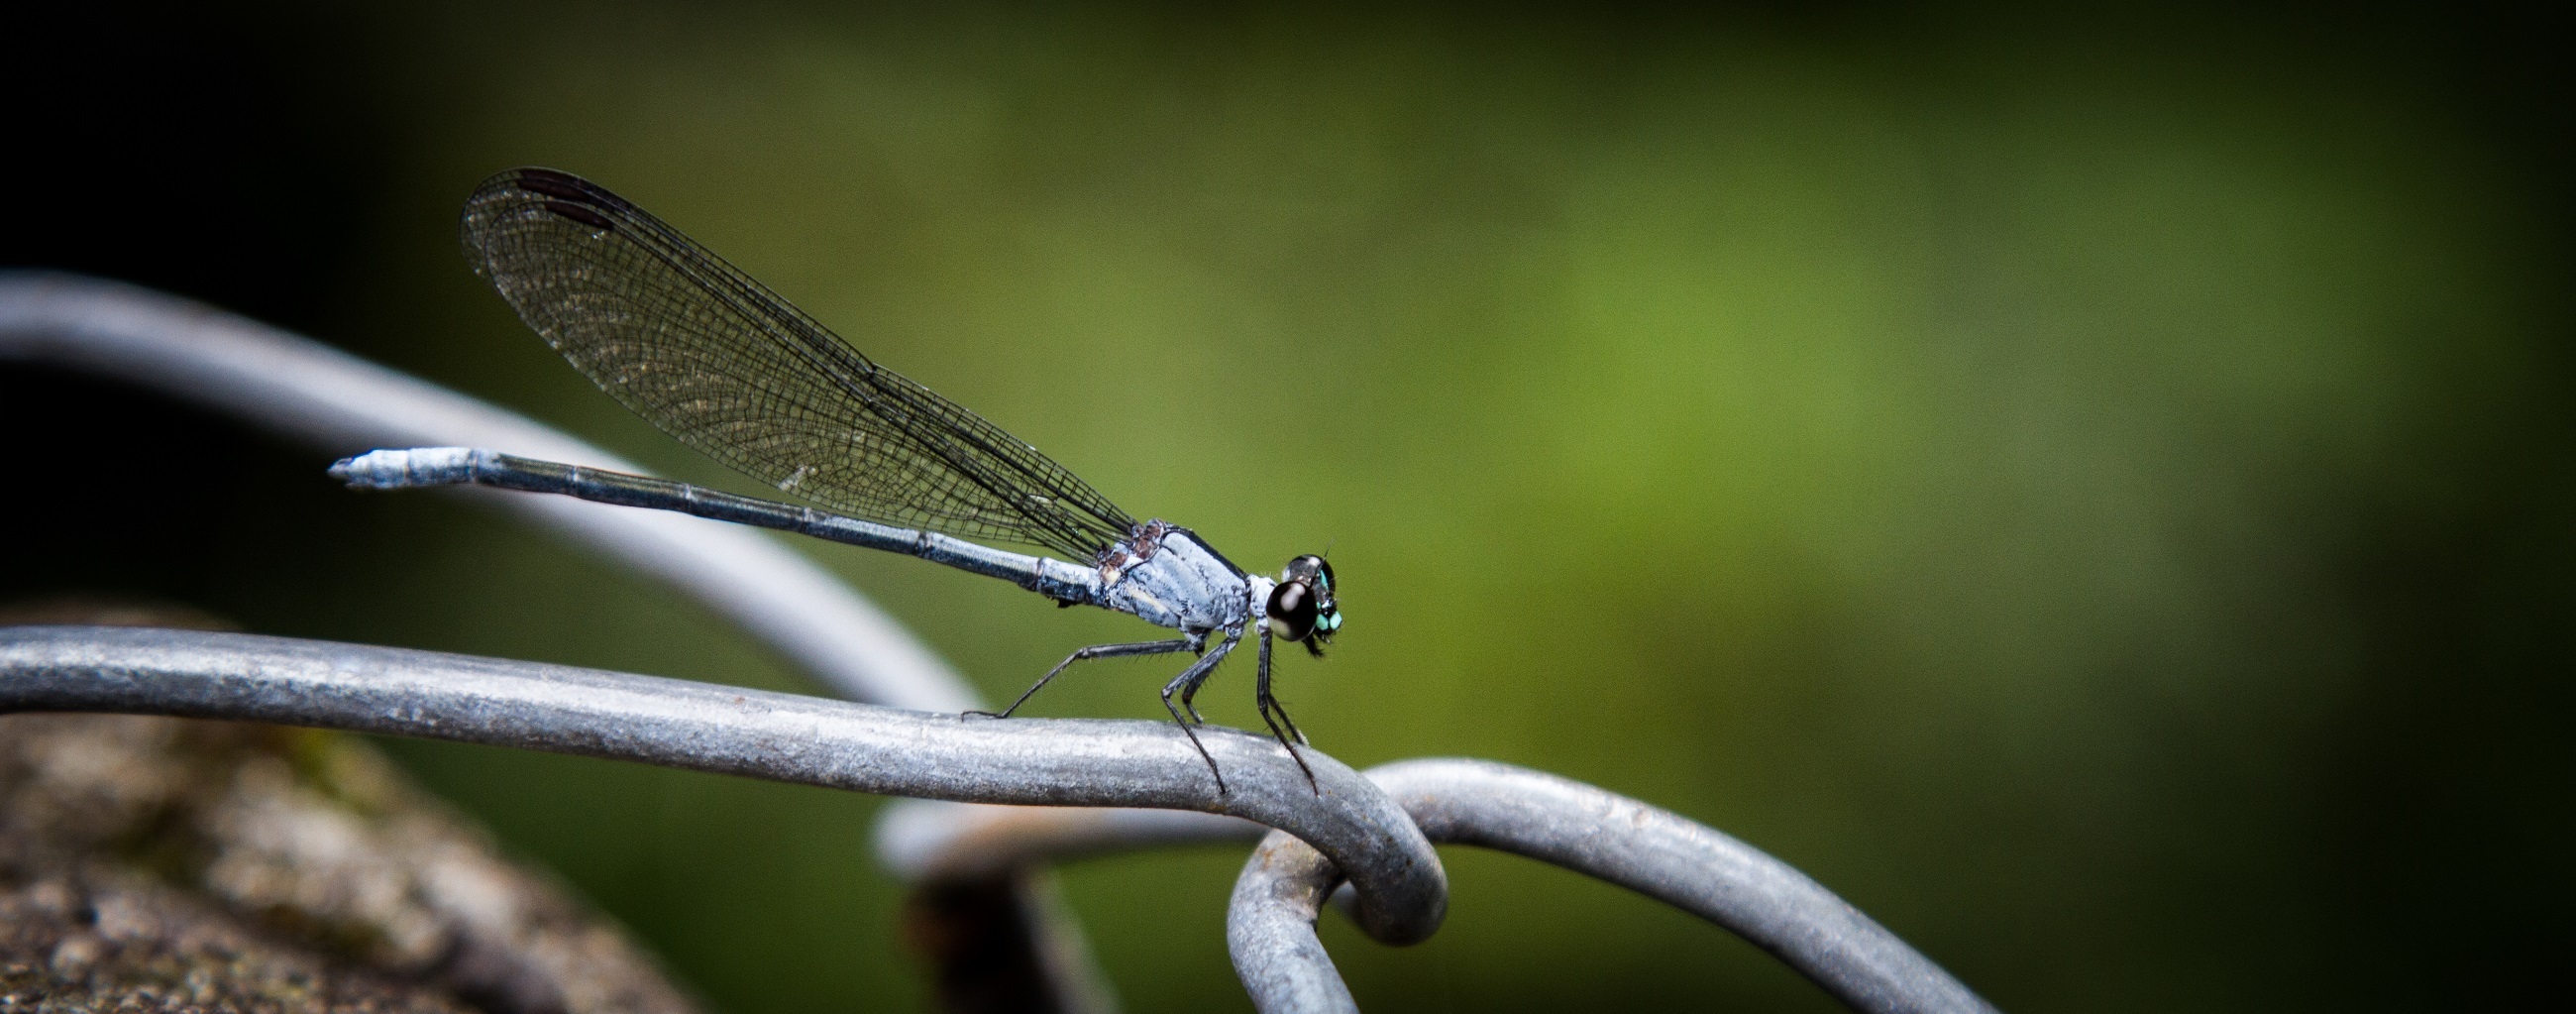
nature, wing, fence, photography, flower, fly, wildlife, portrait, green, insect, macro, fauna, invertebrate, close up, wings, dragonfly, resting, damselfly, fragile, perched, macro photography, arthropod, plant stem, dragonflies and damseflies, lycaenid